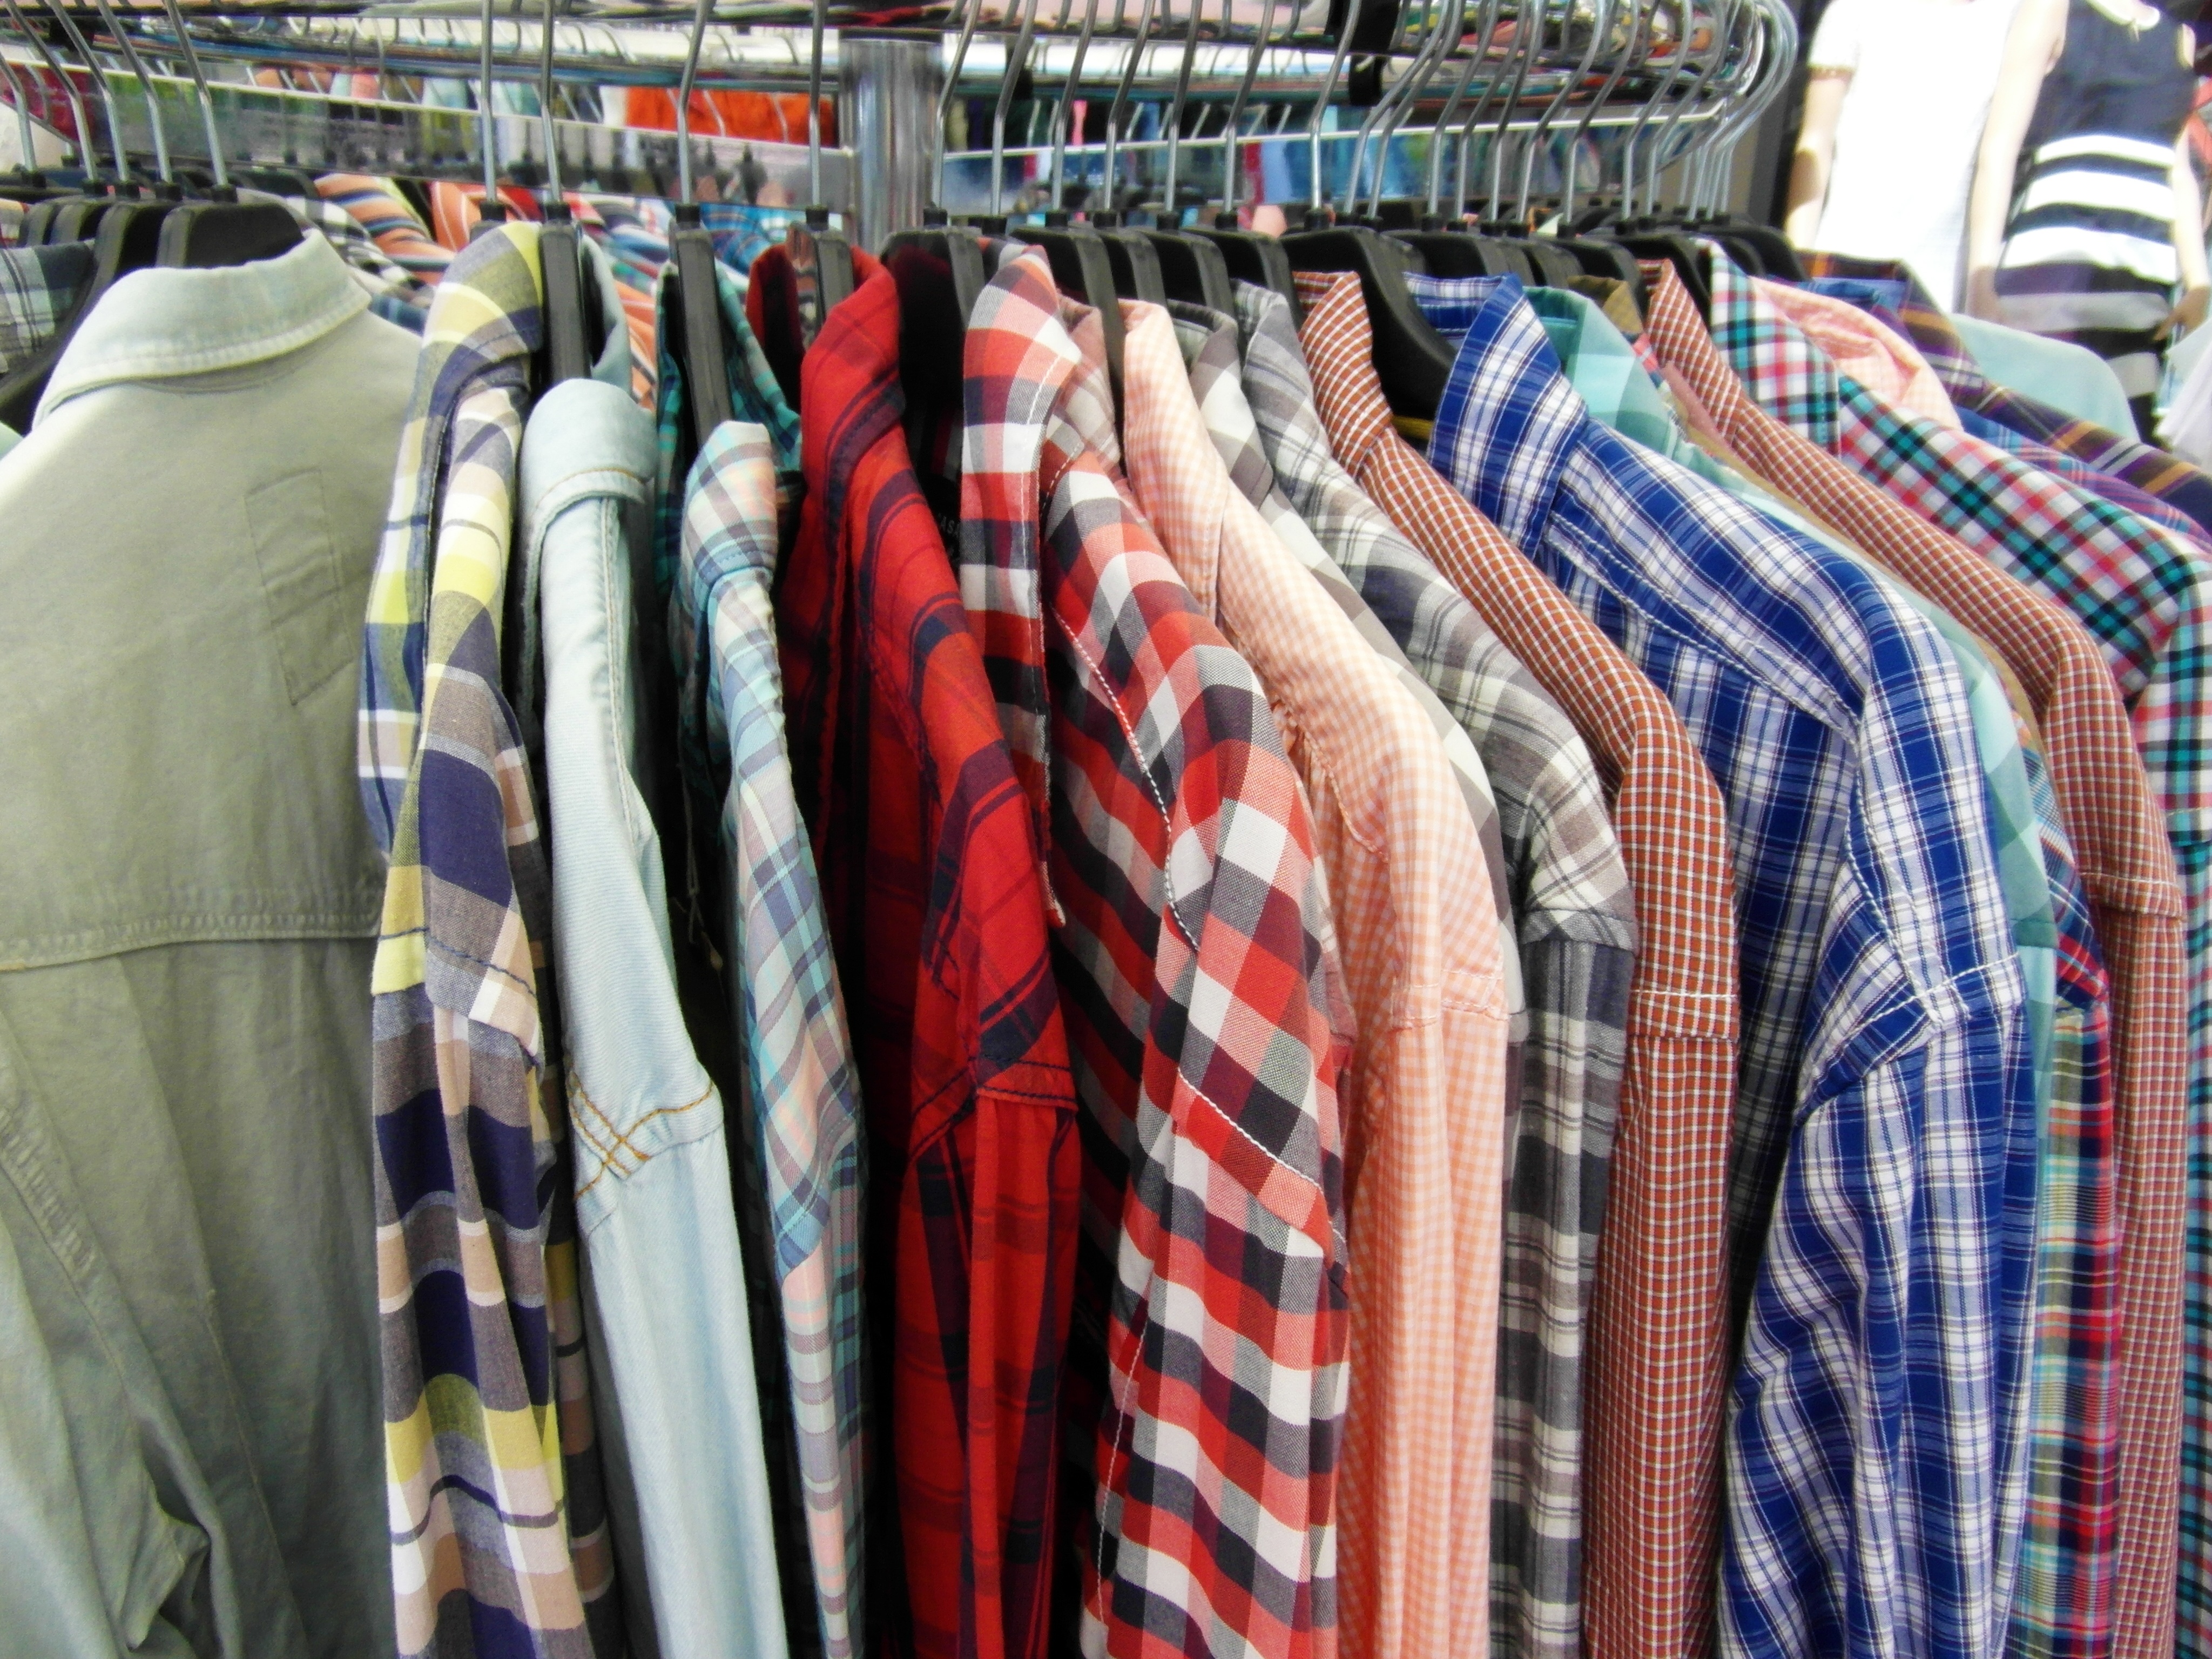
open, road, color, clothing, room, colorful, textile, sale, ladies, offer, shirts, street vending, blouses, clothes stand, men's, summer sale